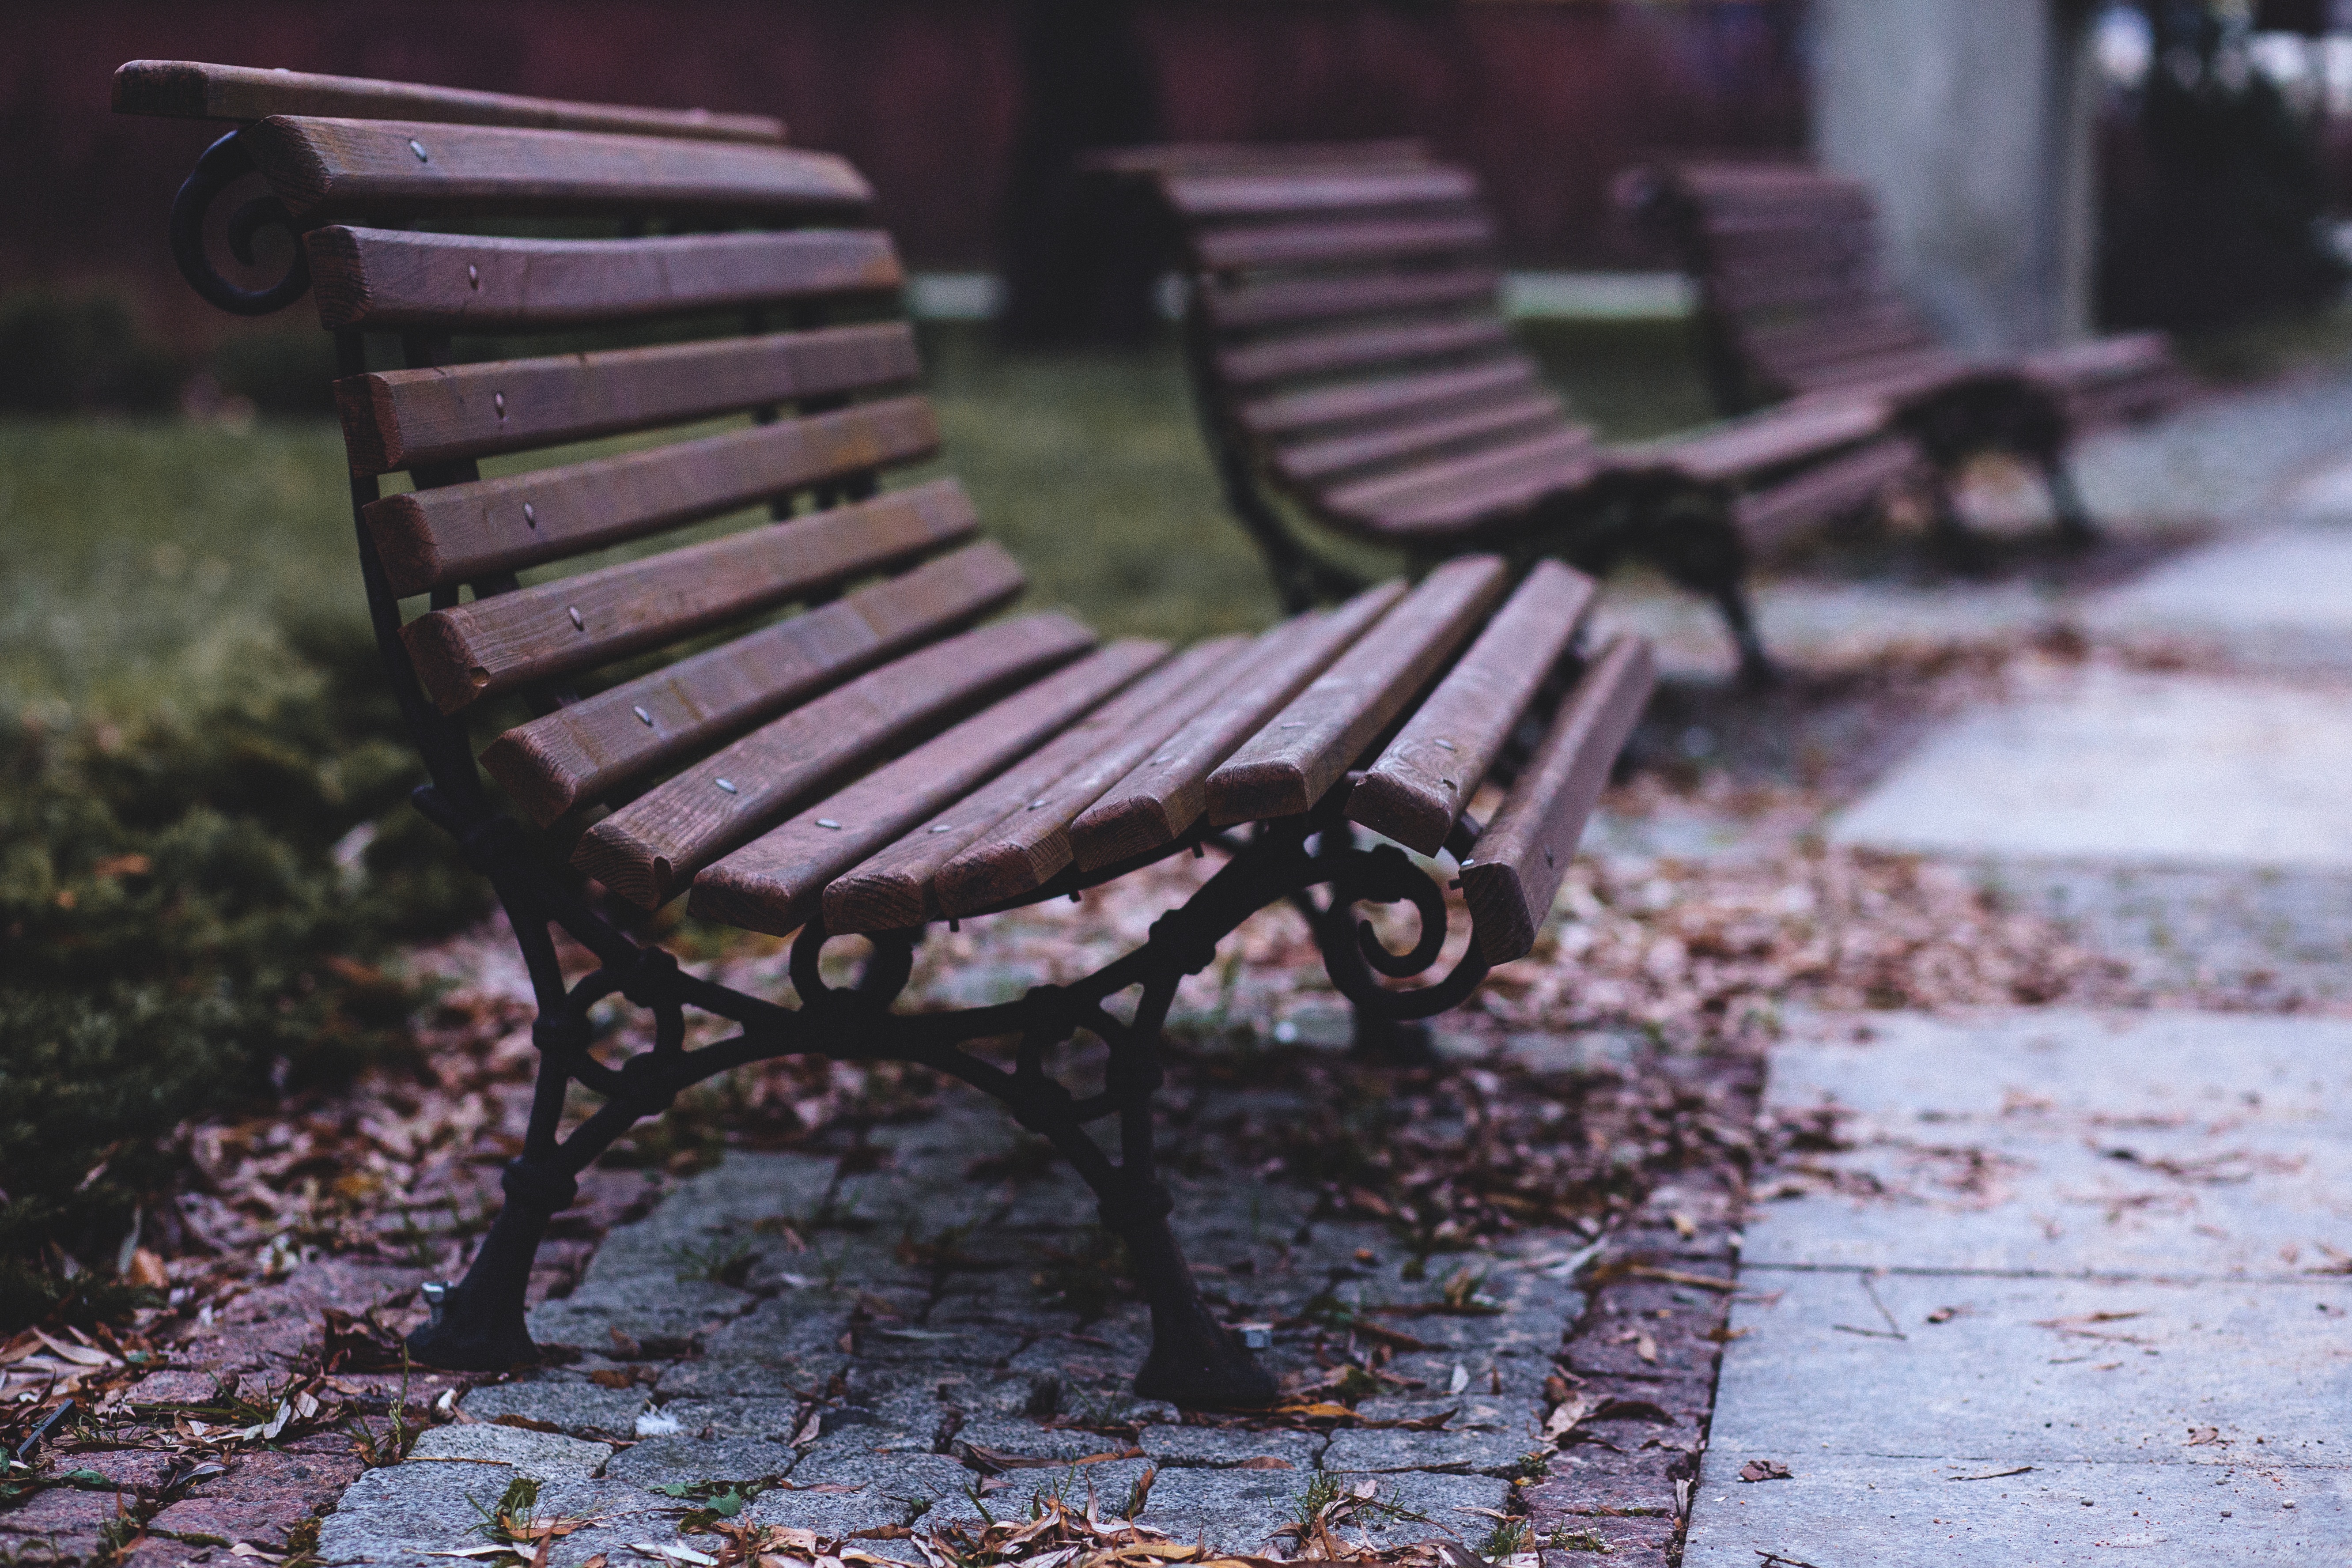
grass, wood, bench, fall, chair, seat, sitting, furniture, season, leaves